Alan Shepard

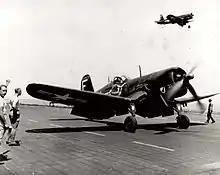
A Corsair on deck. A man stands nearby with fist upraised, giving a signal. There is another Corsair in the air above.

Shepard's next assignment was to VF-193, a night fighter squadron flying the Banshee, that was based at Naval Air Station Moffett Field, California. The squadron was part of Commander James D. "Jig Dog" Ramage's Air Group 19. Naval aviators with experience in jet aircraft were still relatively rare, and Ramage specifically requested Shepard's assignment on the advice of Elder, who commanded VF-193's sister squadron, VF-191. Ramage made Shepard his own wingman, a decision that would save Ramage's life in 1954, when his oxygen system failed and Shepard talked him through a landing. As squadron operations officer, Shepard's most important task was imparting his knowledge of flying jets to his fellow aviators to keep them alive. He served two tours on the aircraft carrier in the western Pacific. It set out on a combat tour off Korea in 1953, during the Korean War, but the Korean Armistice Agreement ended the fighting in July 1953, and Shepard did not see combat.